Acoustic guitar

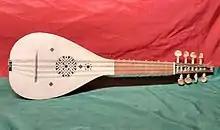
A reconstruction of a medieval gittern, the first guitar-like instrument

The earliest string instruments related to the guitar and its structure were broadly known as vihuelas within Spanish musical culture. Vihuelas were string instruments that were commonly seen in the 16th century during the Renaissance. Later, Spanish writers distinguished these instruments into two categories of vihuelas. The vihuela de arco was an instrument that mimicked the violin, and the vihuela de Penola was played with a plectrum or by hand. When it was played by hand it was known as the vihuela de mano. Vihuela de mano shared extreme similarities with the Renaissance guitar as it used hand movement at the sound hole or sound chamber of the instrument to create music.